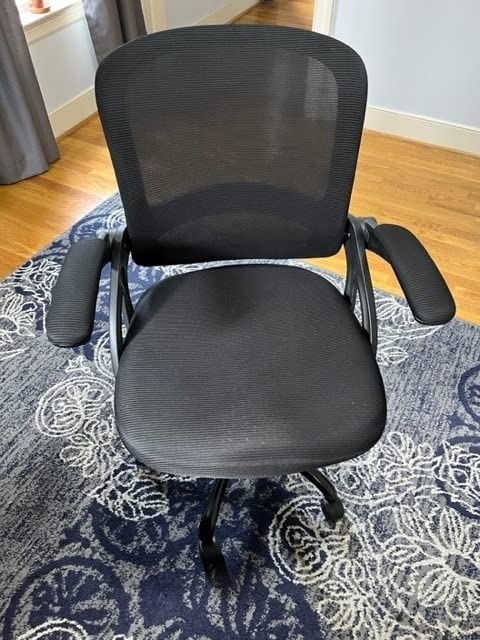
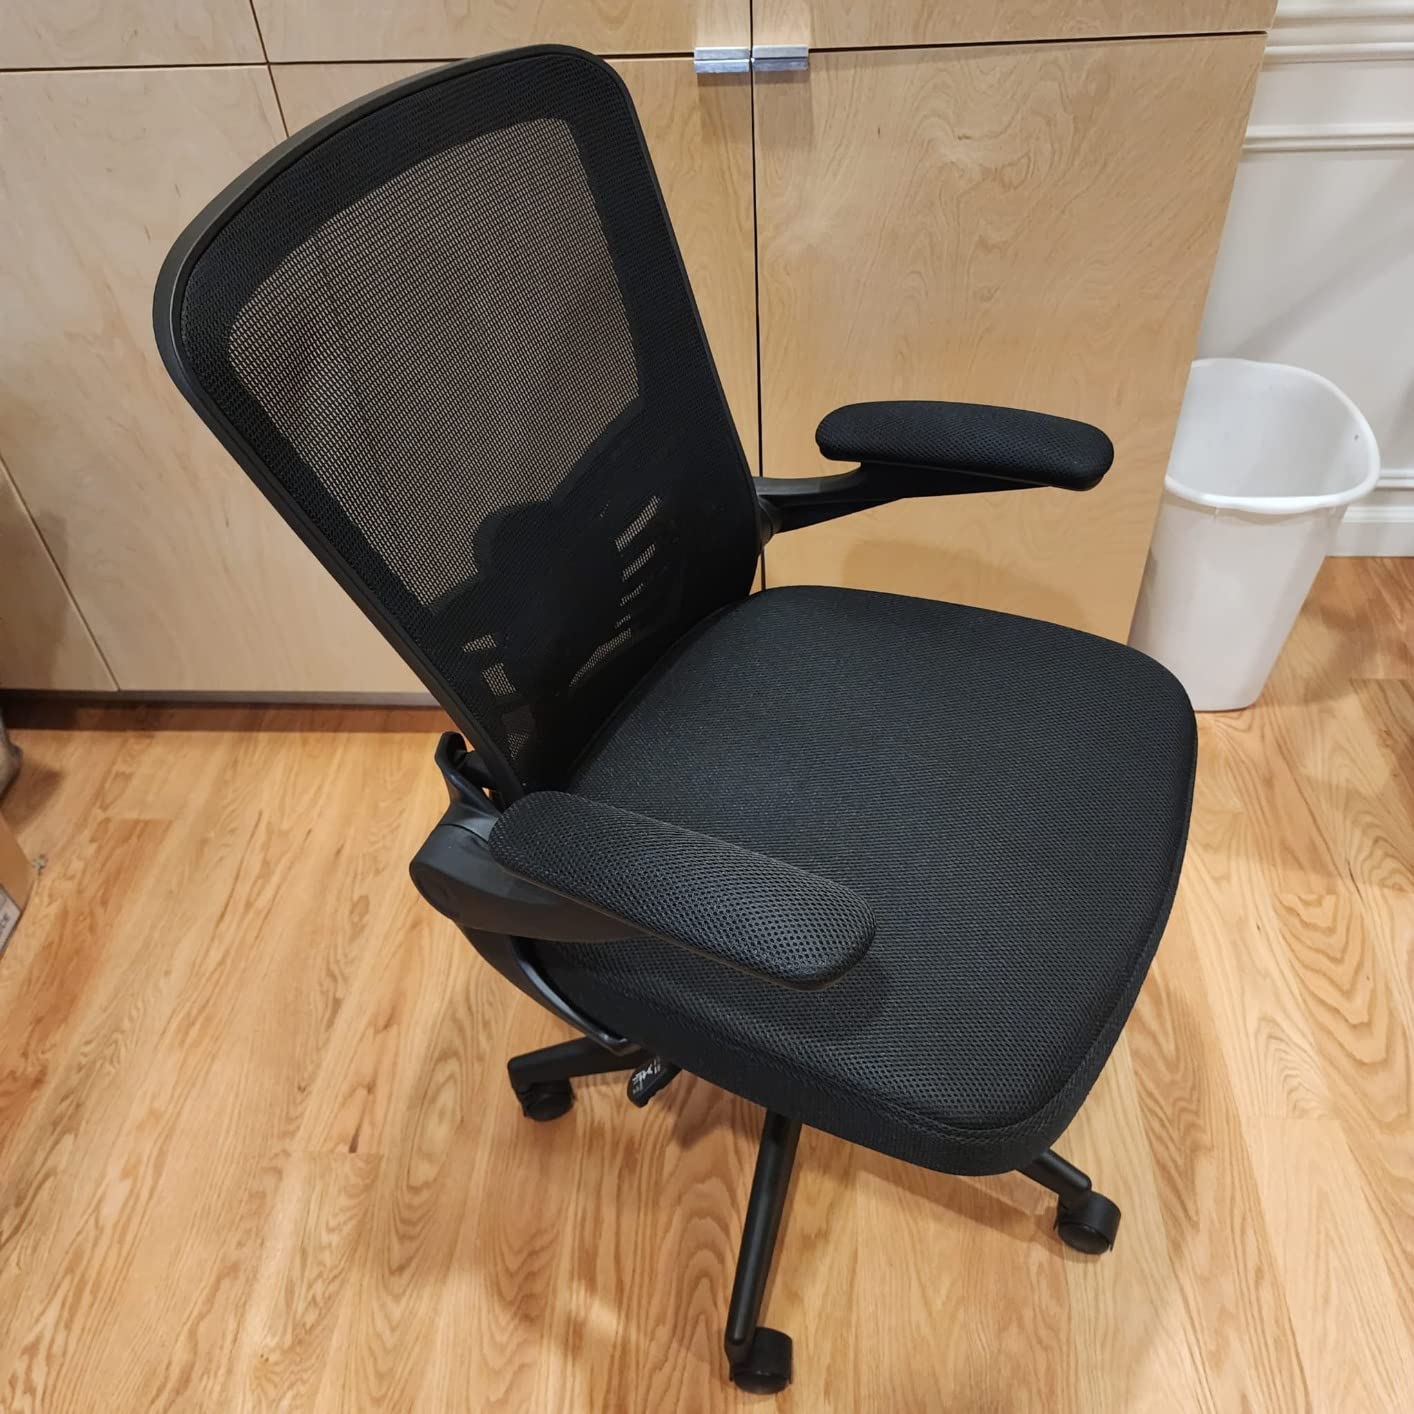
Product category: items_chair
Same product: no